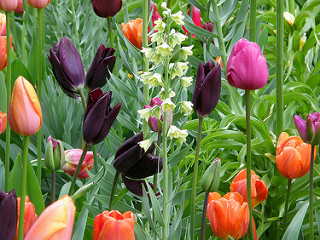
Flower: tulip